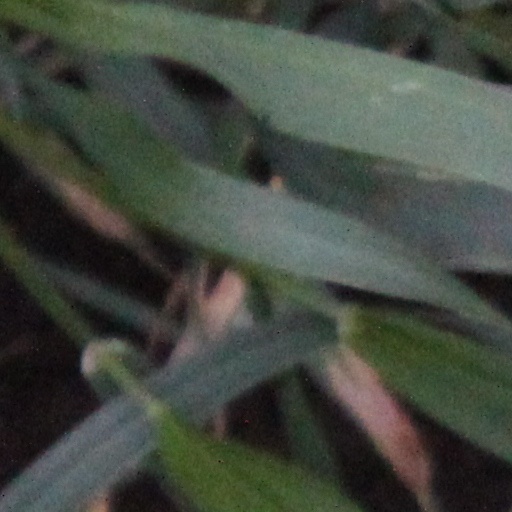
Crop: wheat